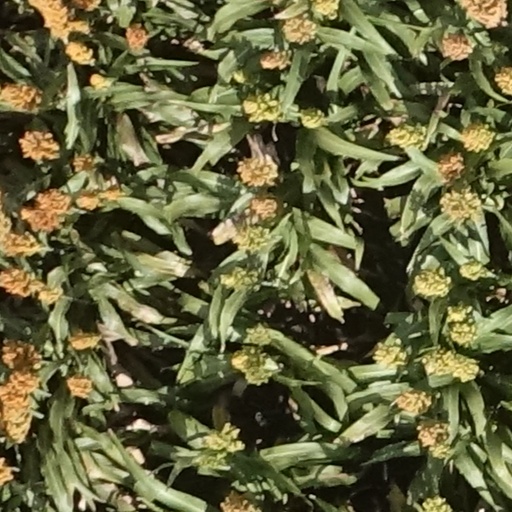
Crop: sorghum